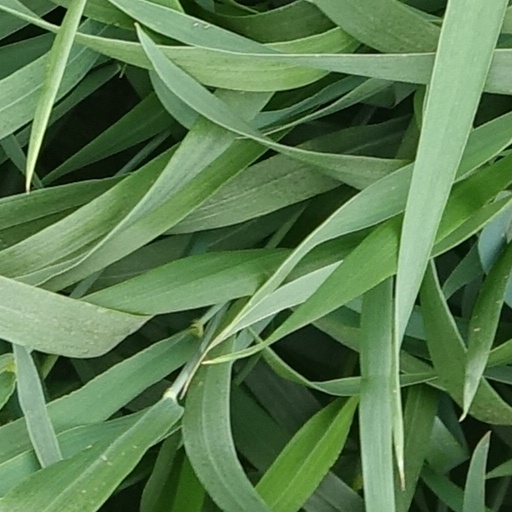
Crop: wheat